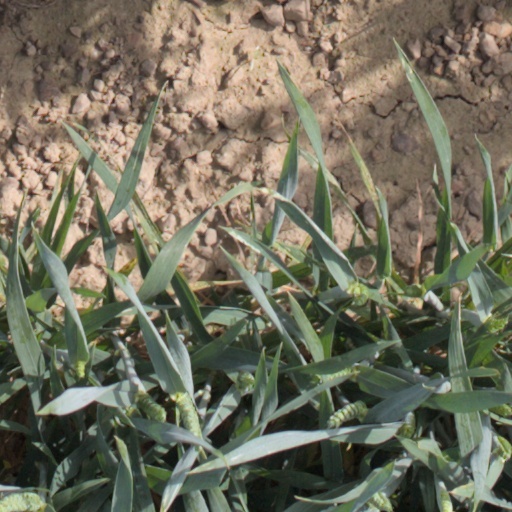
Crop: wheat